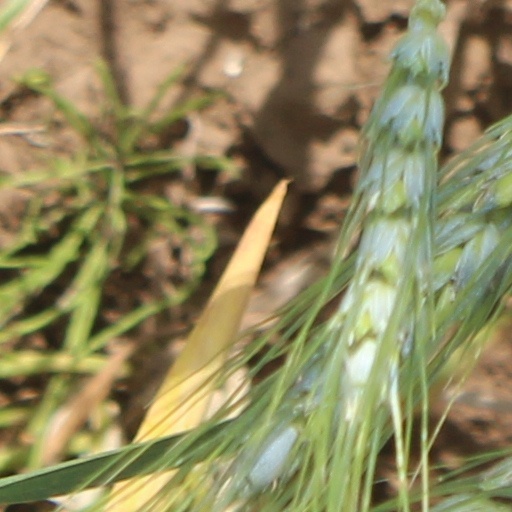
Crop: wheat